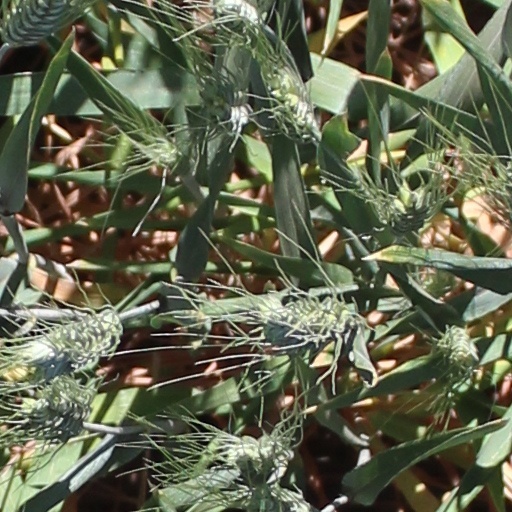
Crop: wheat